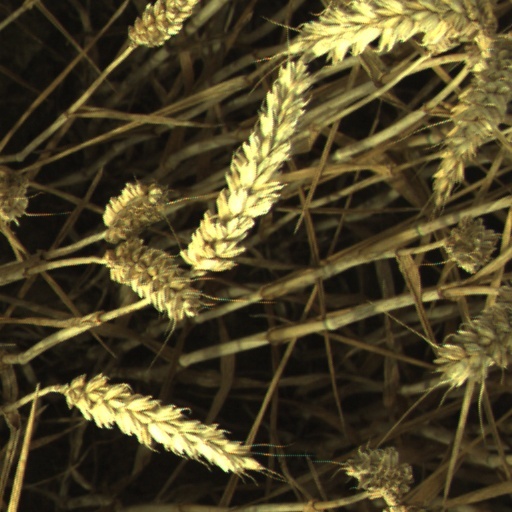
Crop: wheat